Brown Mountain lights

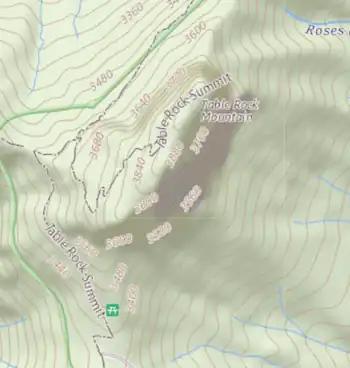
A popular trail that goes to the top of Table Rock Mountain weaves up the side that faces Wiseman's View.

With Sterrett's investigation being considered inadequate by locals, the USGS sent Mansfield to investigate in 1922. As part of his investigation, Mansfield set up an alidade telescope near Loven's Hotel, at the former home of C. E. Gregory. Accompanied by members of the Loven family, he recorded a number of nighttime lights, one of which appeared to move and flare in brightness, making Joseph Loven call it a true Brown Mountain light, but which through the telescope proved to be stationary throughout the entire evening, despite repeated azimuth readings being taken. Another series of lights that were seen were found to plot on a map to a curve in a Southern Railway track, and the time of appearance of that light corresponded exactly to that of a scheduled train. At the end of the observing session, Robert Loven said that he didn't believe that the lights they had seen were bright enough to be genuine Brown Mountain lights, but Joseph Loven said that he considered the lights they saw to have been an average display of the phenomenon. After Mansfield's investigation found the lights to be distant car and train headlights, and brush fires, Joseph Loven, who had inherited the hotel from his father and had been one of the main commentators and local experts on the Brown Mountain lights in the newspapers, seemed to disappear from further commentary on the lights in print for the rest of his life. Ed Speer interprets this as a sign that Mansfield's investigation might have solved the mystery for Loven, as it did for most people.